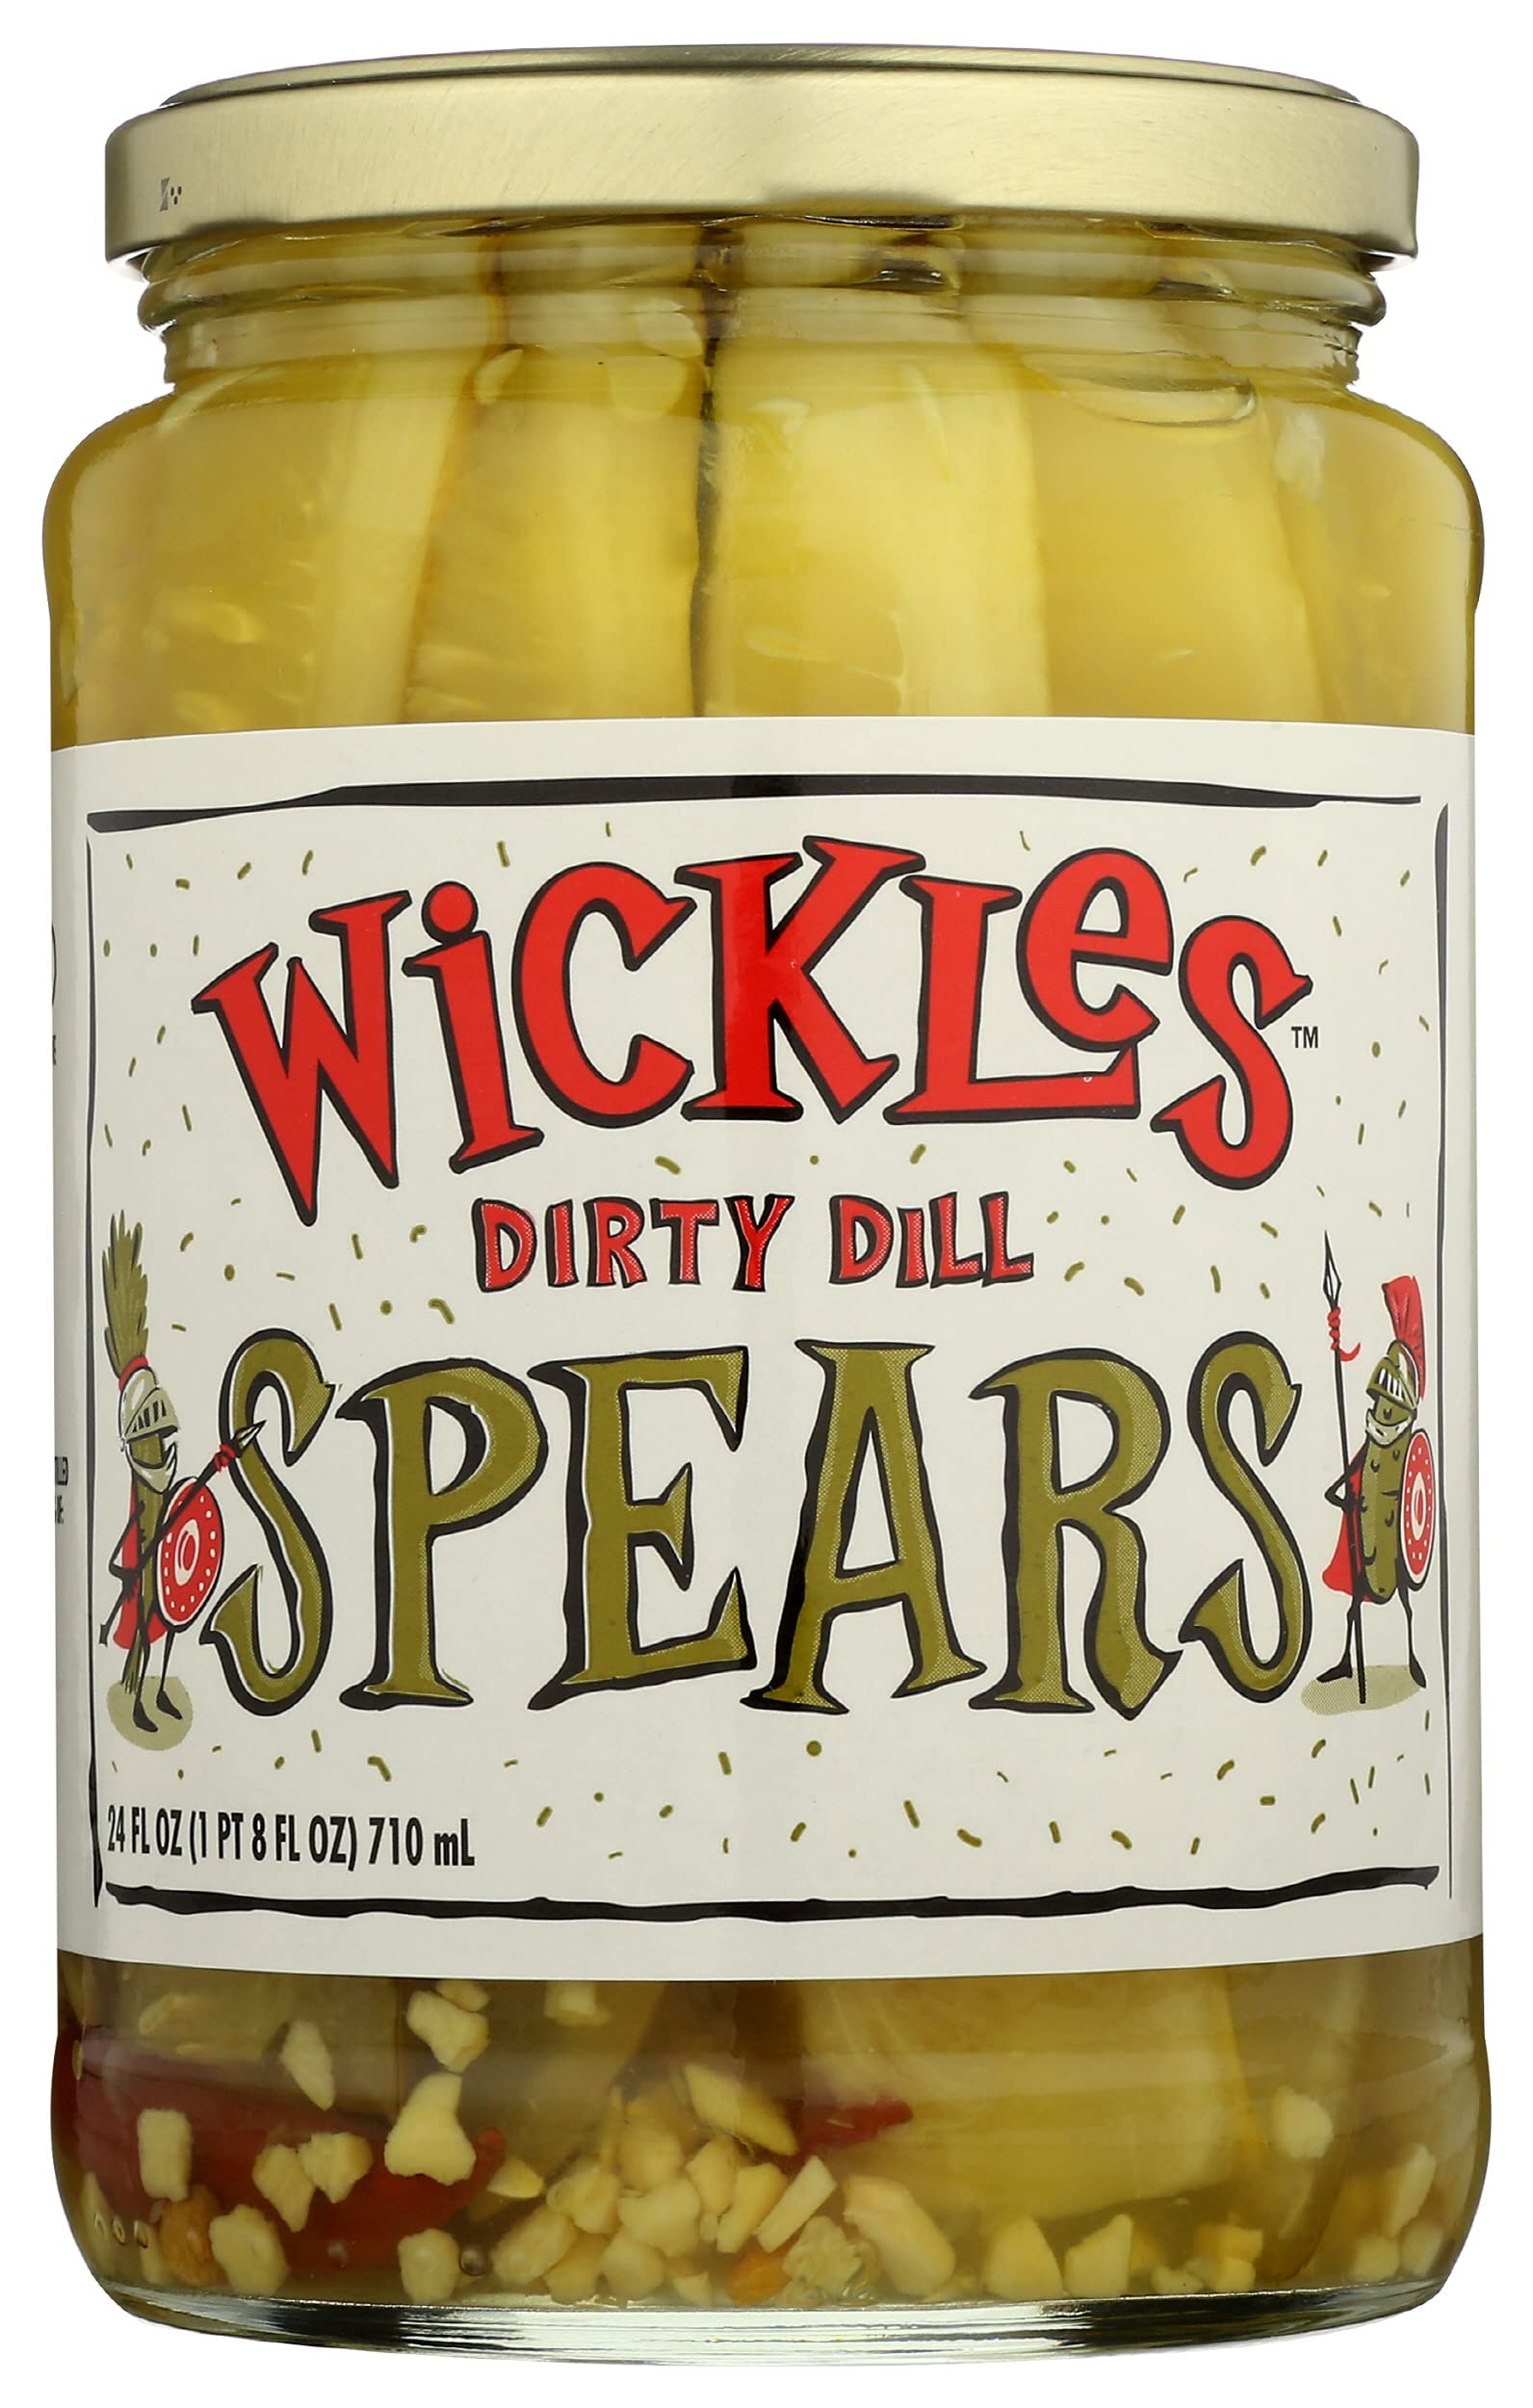
Item Name: Wickles Dirty Dill Spears, 24 oz (Pack - 1)
Bullet Point 1: We never settle for simple pickles and our Dirty Dill Spears are no exception
Bullet Point 2: Doesn’t matter where or when, these wickedly bold and tangy spears are sure to do the trick!
Bullet Point 3: Spicy – Garlic – Dill
Bullet Point 4: Gluten Free – Vegan – Made in the USA
Value: 24.0
Unit: Fl Oz

Price: 8.11